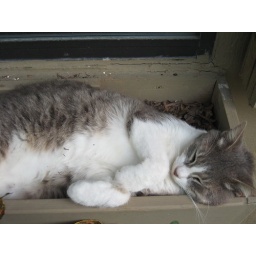
chicken in a box